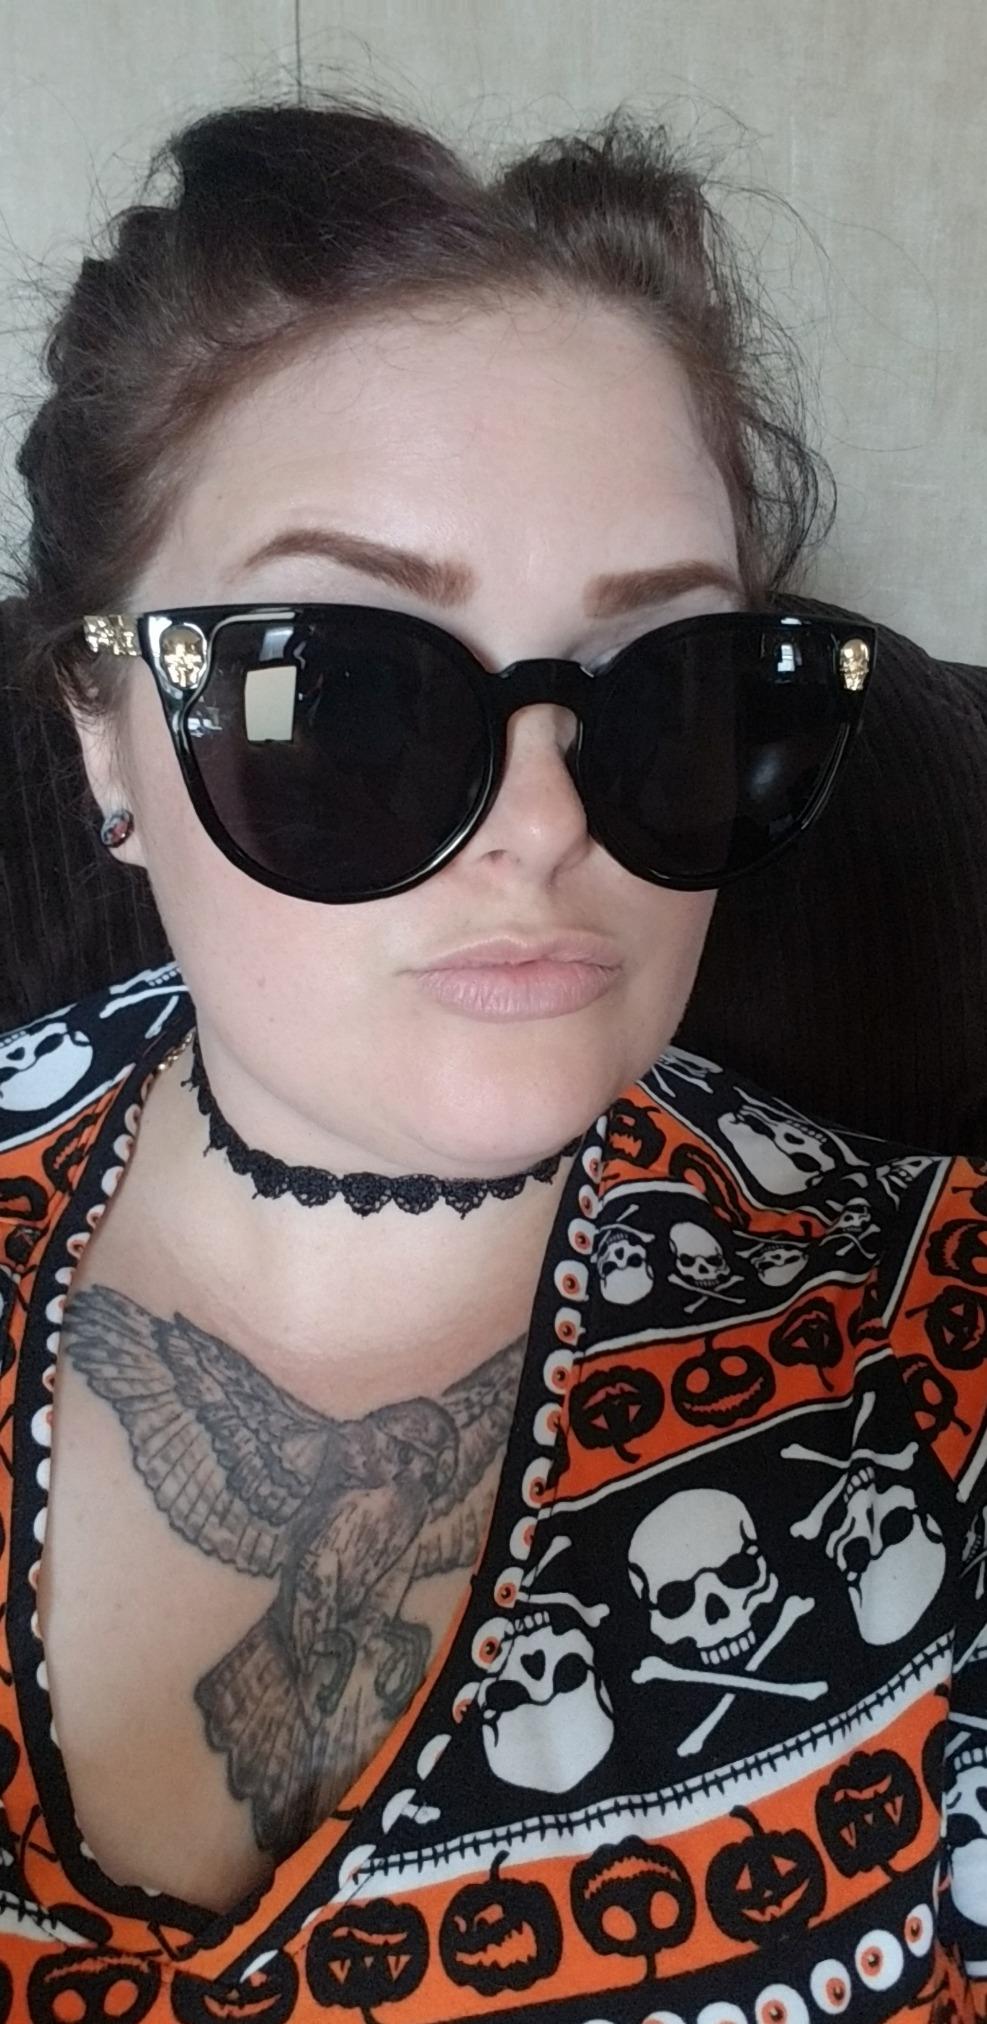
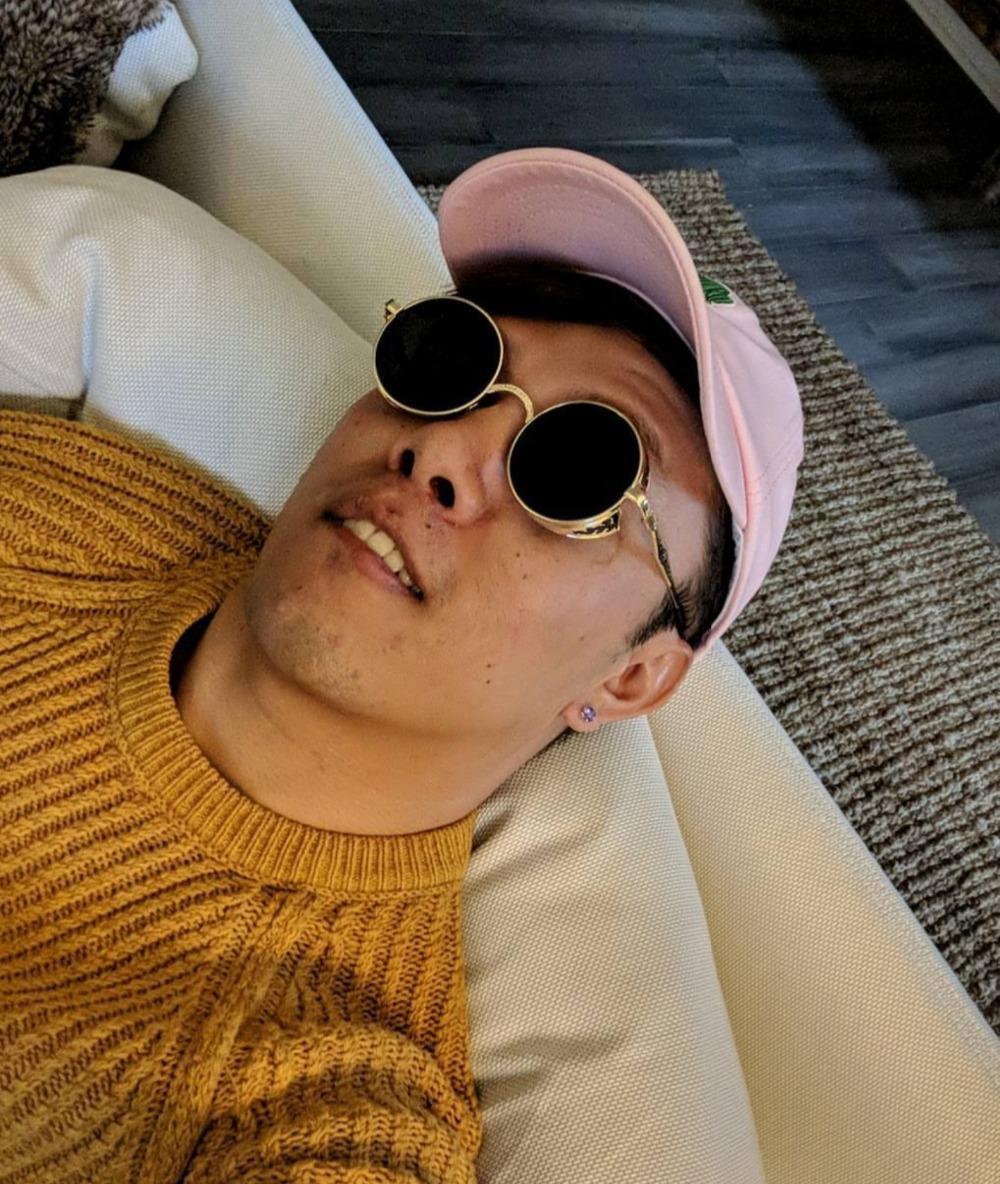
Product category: accessories_sunglasses
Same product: no